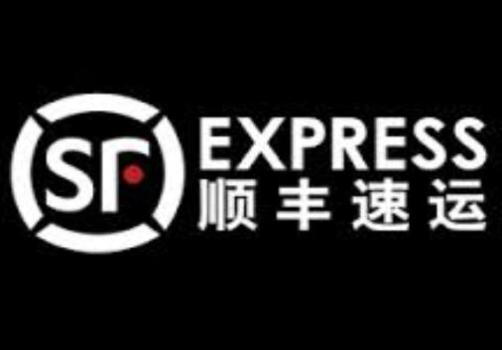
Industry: Others